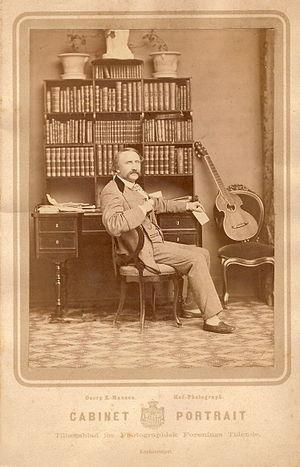
Erik Bøgh (Danish, 1822-1899), journaliste, écrivain et compositeur, assis à son bureau surmonté de rayonnages, sorte de bureau gradin.